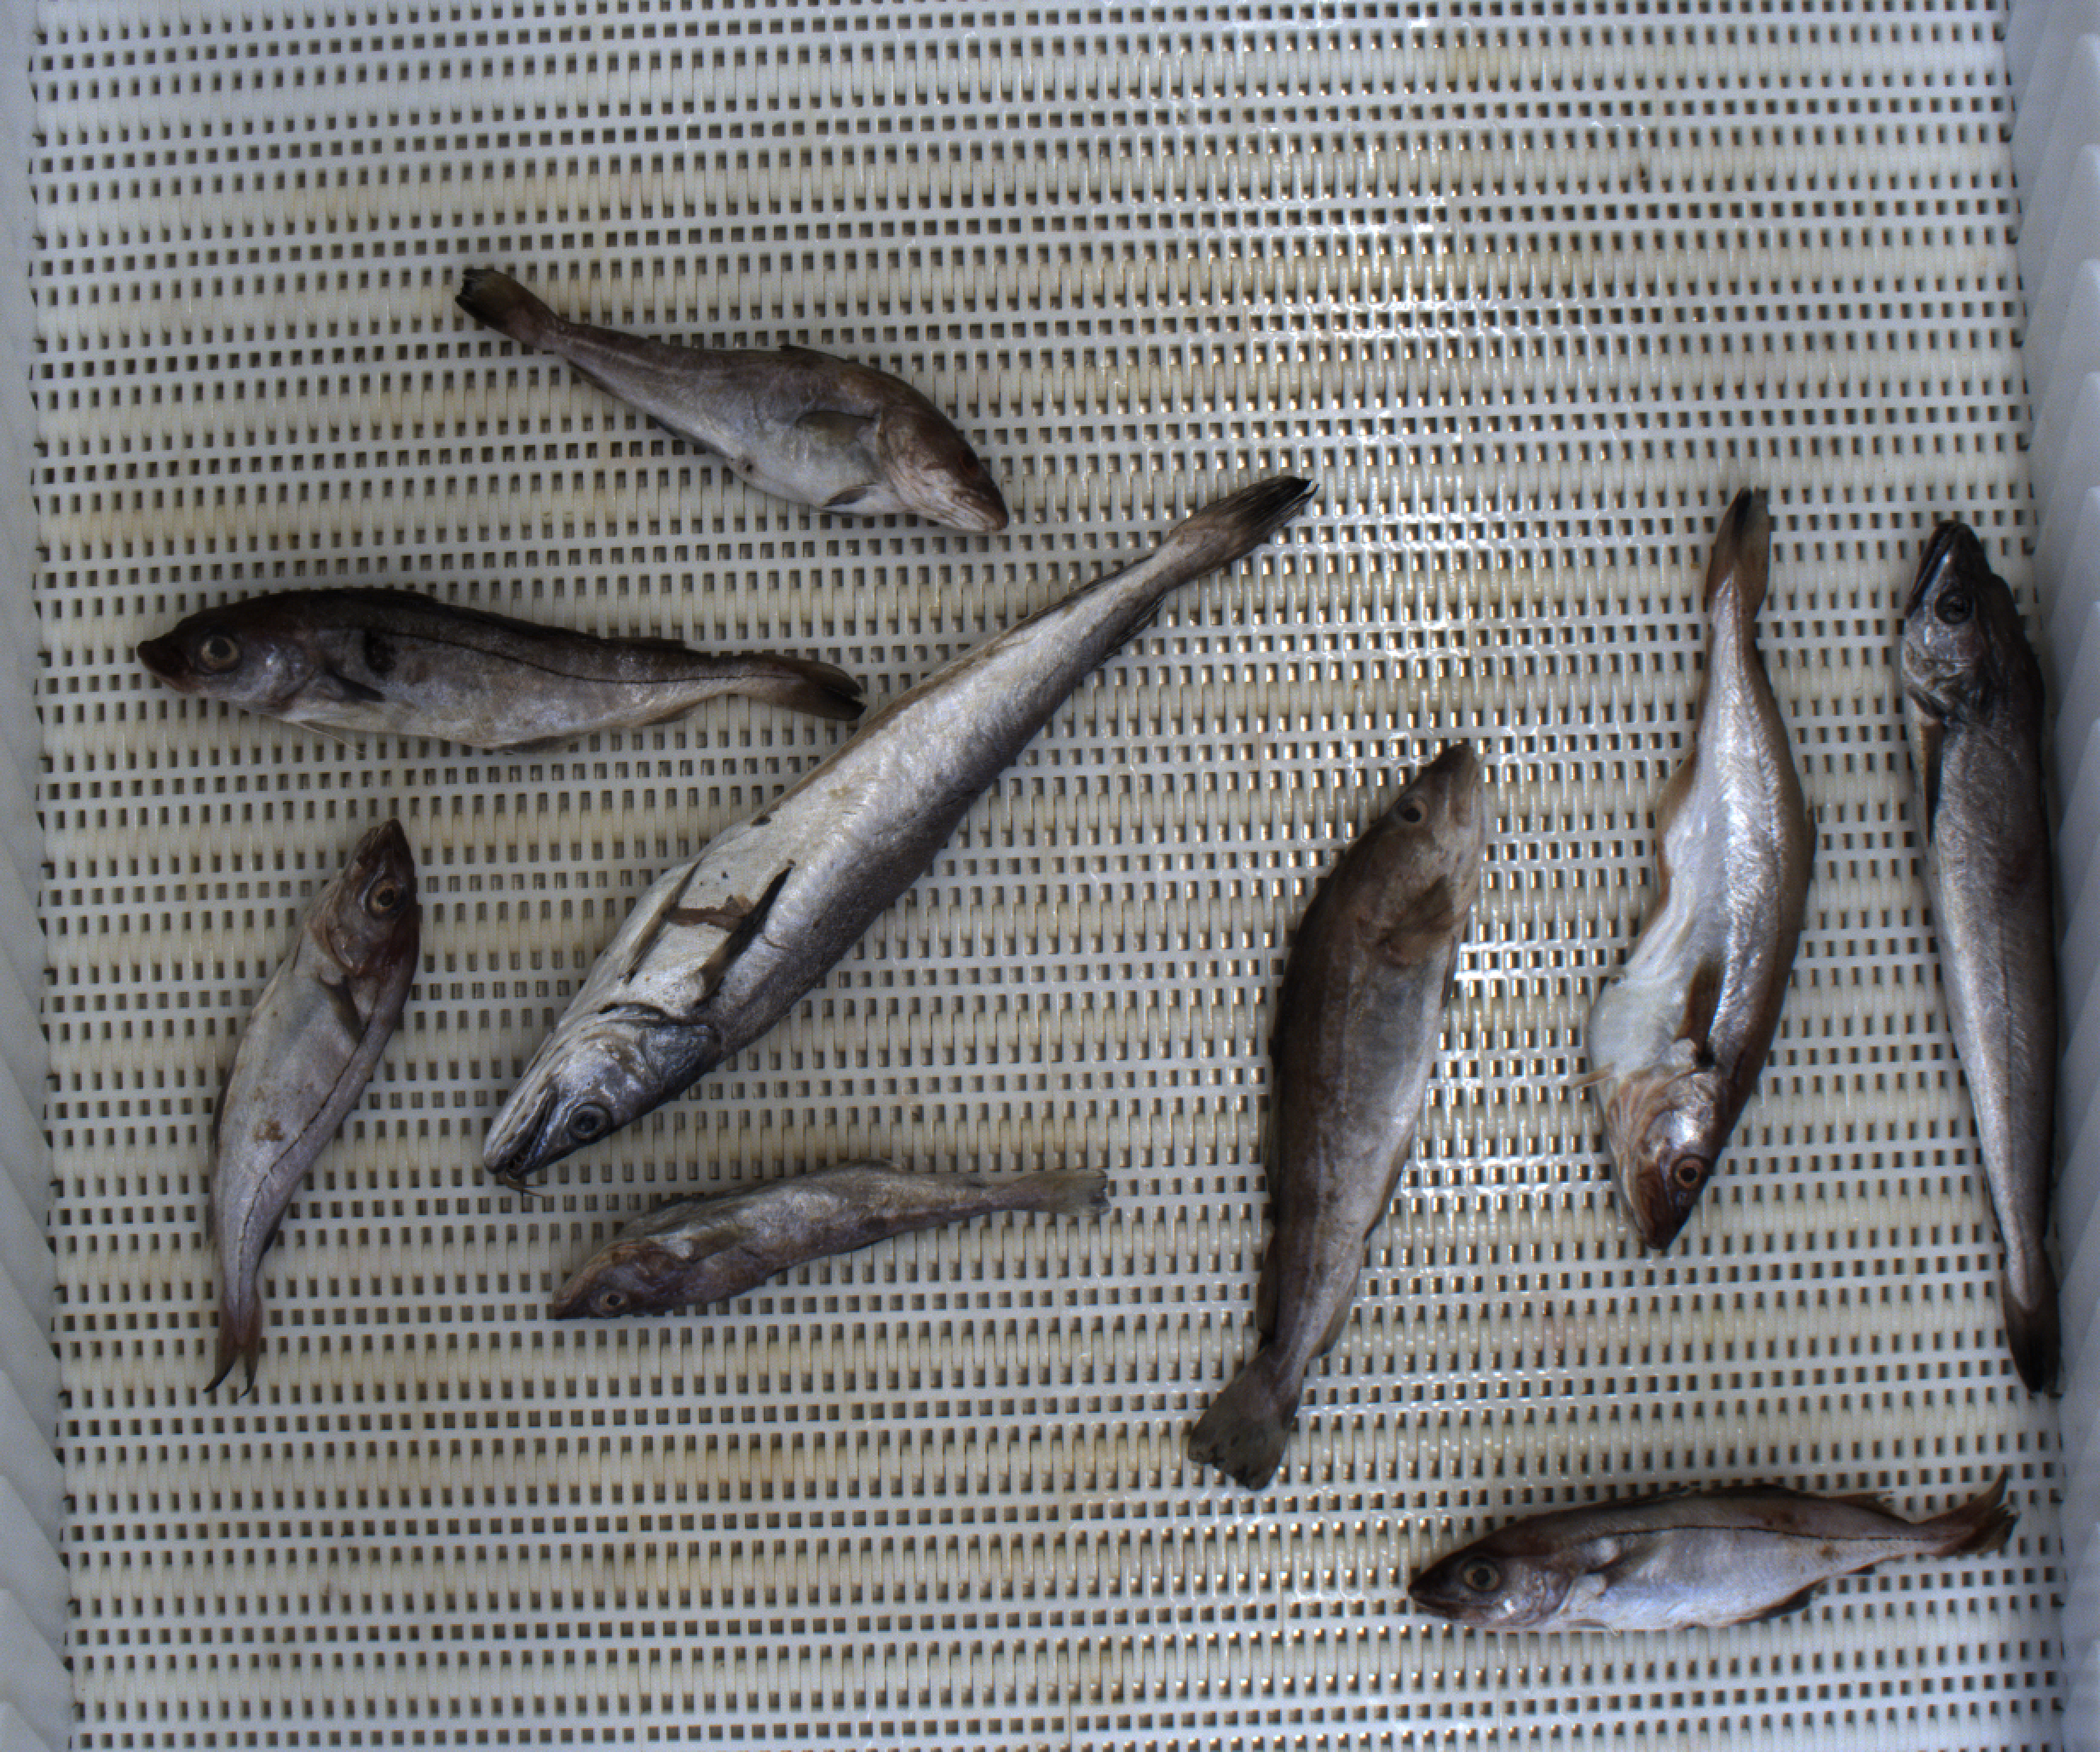
Total fish: 9
Cod: 3
Haddock: 3
Whiting: 1
Hake: 2
Horse mackerel: 0
Saithe: 0
Other: 0